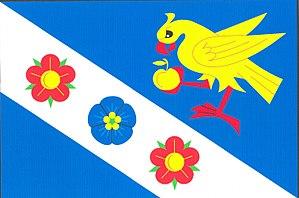
Přehořov est une commune du district de Tábor, dans la région de Bohême-du-Sud, en Tchéquie. Sa population s'élevait à 367 habitants en 2017.